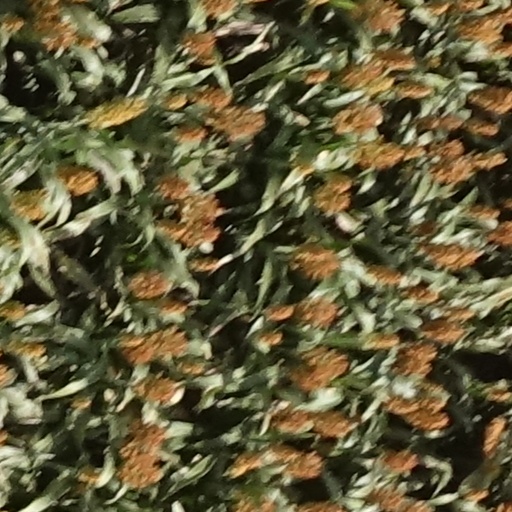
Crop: sorghum